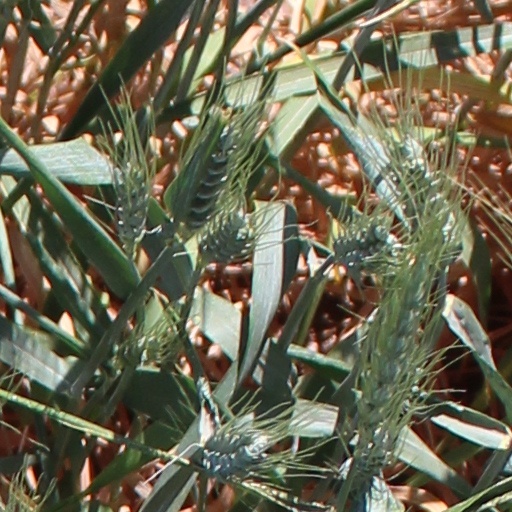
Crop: wheat